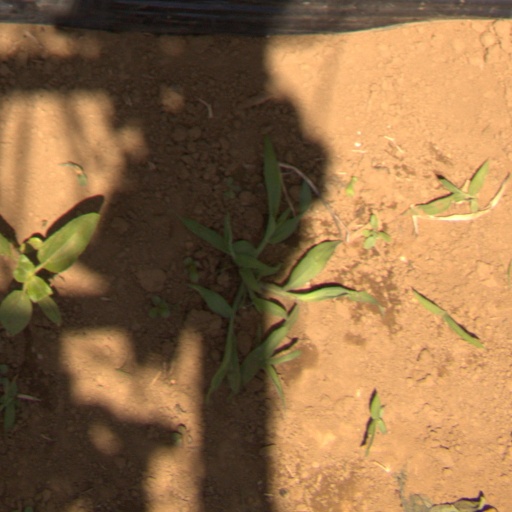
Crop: Jerusalem artichoke